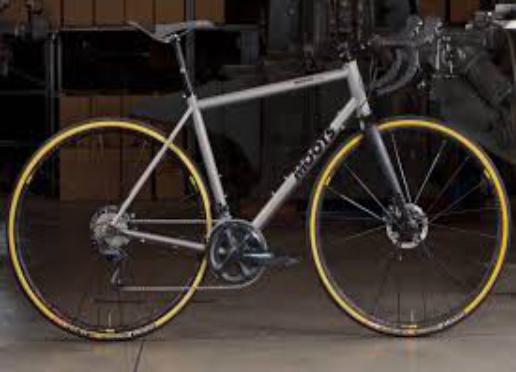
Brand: moots cycles
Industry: Transportation